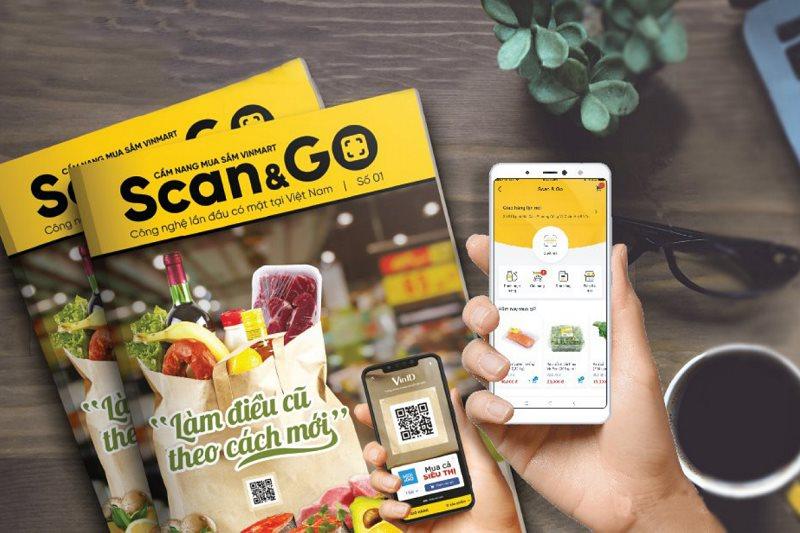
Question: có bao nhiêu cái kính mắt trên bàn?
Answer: có một cái kính mắt trên bàn